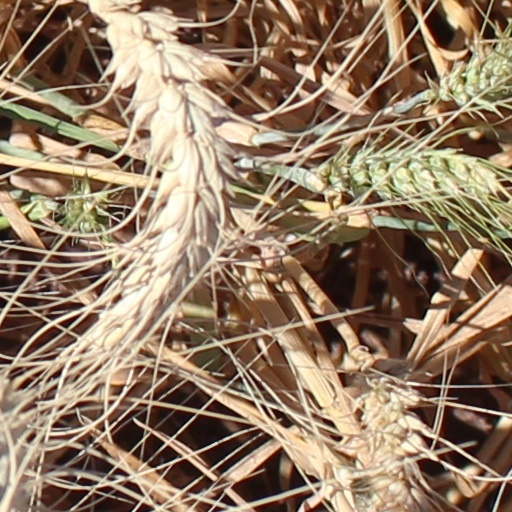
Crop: wheat